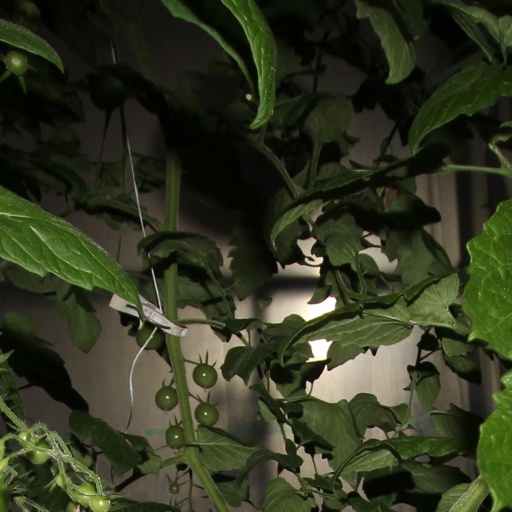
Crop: tomato